Colombo

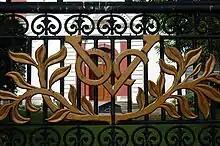
The VOC (Verenigde Oostindische Compagnie) logo of Dutch East India Company on the gates of Wolvendaal Church

Education institutions in Colombo have a long history. Colombo has many of the prominent public schools in the country, some of them government-owned and others private. Most of the prominent schools in the city date back to the 1800s when they were established during the British colonial rule, such as the Royal College Colombo established in 1835. Certain urban schools of Sri Lanka have some religious alignment; this is partly due to the influence of the British, who established Christian missionary schools. These include the Anglican, Bishop's College(1875); the Methodist, Wesley College Colombo (1874); the Buddhist, Ananda College (1886); the Muslim, Zahira College (1892); the Catholic, St. Benedict's College, Colombo (1865),St. Joseph's College (1896). The religious alignments do not affect the curriculum of the school except for the demographics of the student population. The secular schools D. S. Senanayake College (1967) and Sirimavo Bandaranaike Vidyalaya (1973) have been established in the post independence era. Colombo has many International Schools that have come up in recent years.